History of Springfield, Massachusetts

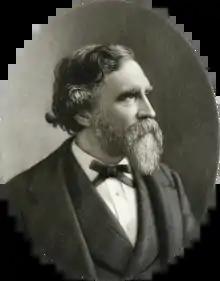
In 1855, Springfield newspaper publisher Samuel Bowles encouraged the formation of, and then named the United States Republican Party.

Wason Manufacturing Company of Springfield – one of the United States' first makers of railway passenger coach equipment – produced America's first sleeping car in 1857, (also known as a Pullman Car). On May 2, 1849, the Springfield Railroad was chartered to build from Springfield to the Connecticut state line. By the 1870s the endeavor had become the Springfield and New London Railroad.